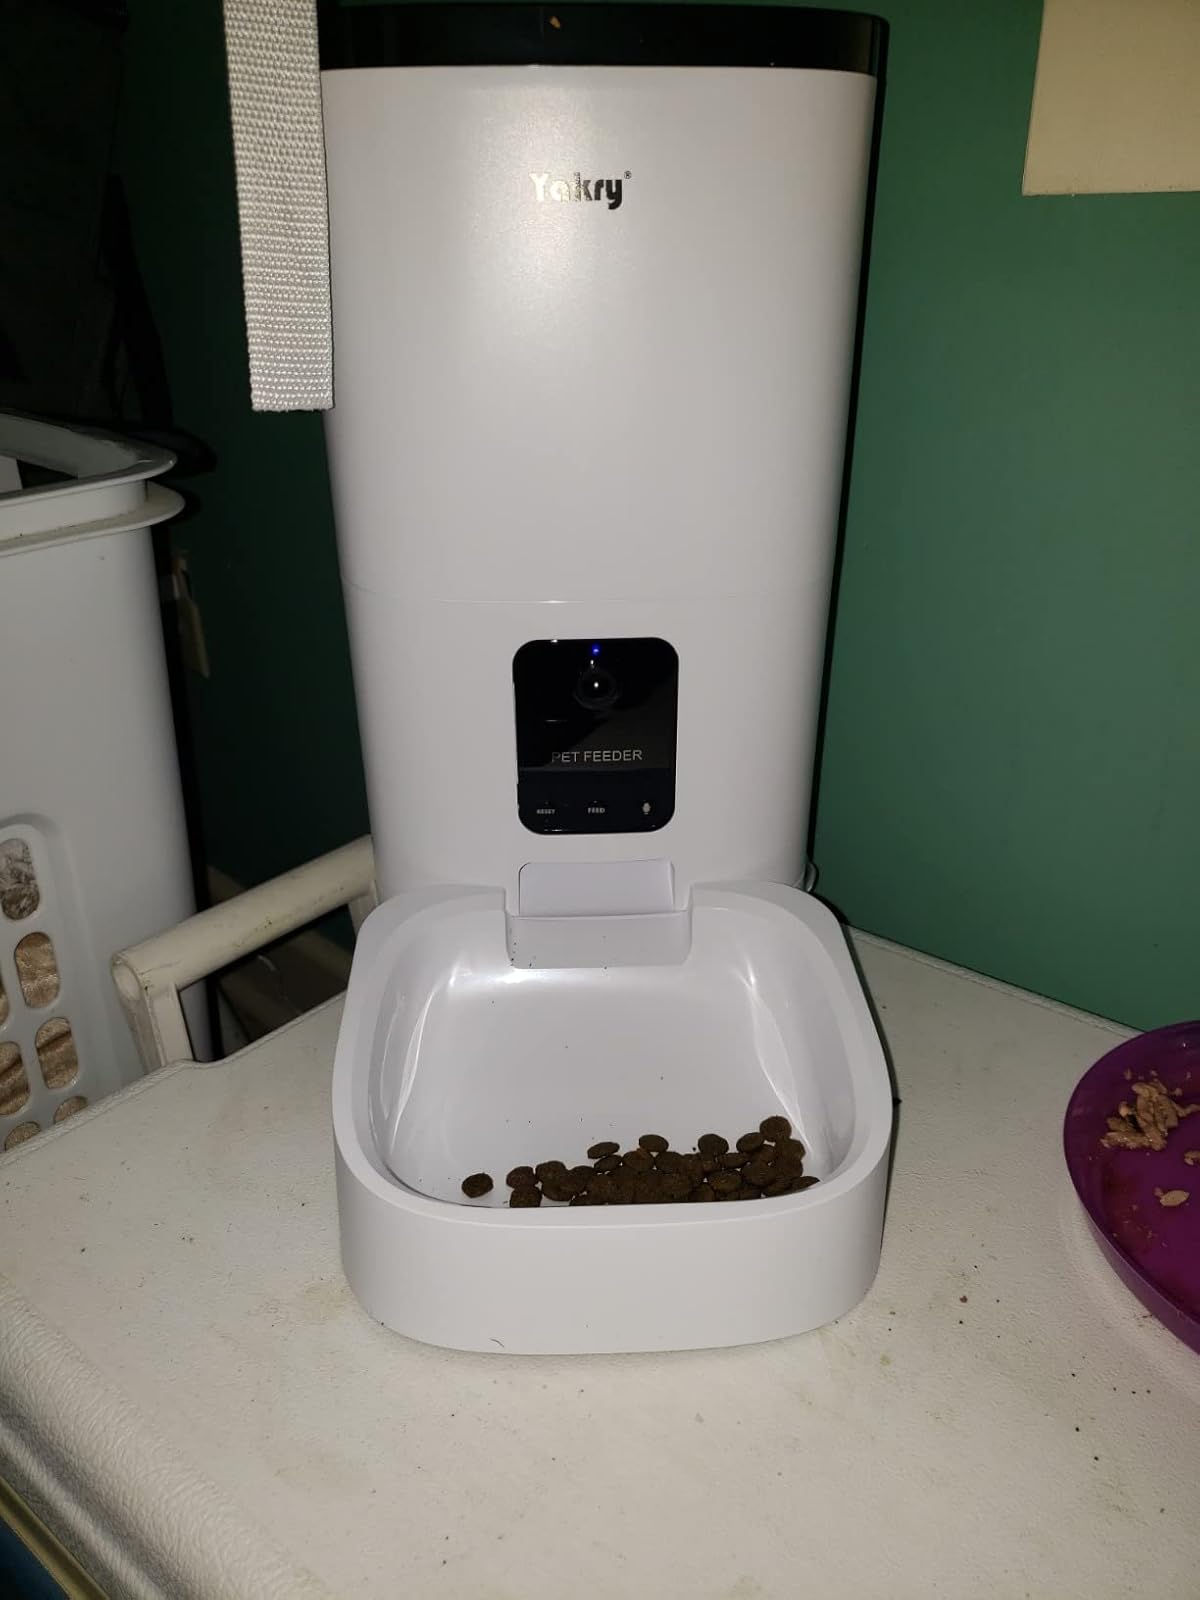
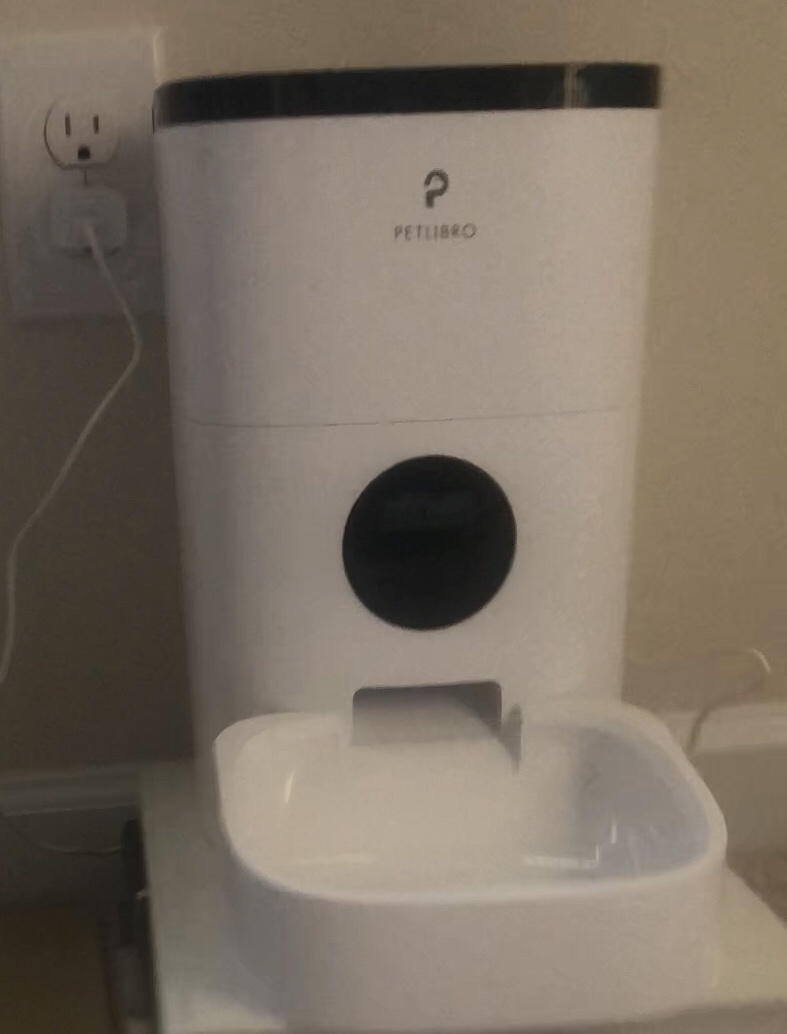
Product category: items_feeder
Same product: no